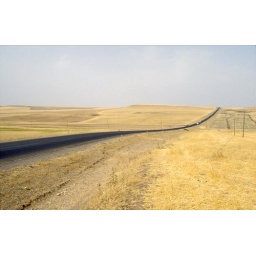
Una lunga strada nera - A long black road near Diyarbakir